Romanian Black Sea Fleet during World War I

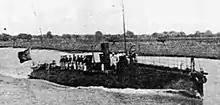
"Sborul"-class torpedo boat

After the conquest of Constanța, the Central Powers began using seaplanes for raids on Sulina. On 7 November, Romanian anti-aircraft defenses at Sulina shot down a German Friedrichshafen FF.33 seaplane, killing the commander of the German squadron.